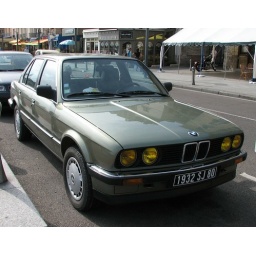
BMW 320i - with old french plate (black and white), registered in Somme (80). Note the old yellow headlights.